New Mexico during World War II

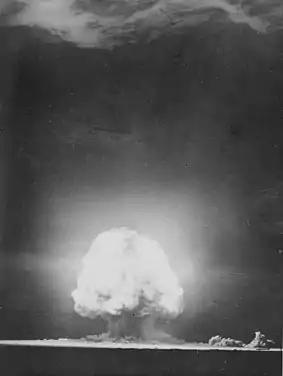
The Trinity explosion, which occurred in New Mexico on July 16, 1945, at what is now White Sands Proving Ground, marked the beginning of the Atomic Age.

New Mexico became a center for advanced, top secret military technology during the war. Several important technological breakthroughs occurred within the state, of which the most famous and decisive was the atomic bombing. Another a major innovation was the proximity fuse, a type of fuse attached to artillery shells that could trigger an explode within the proximity of a target, rather than on impact. Testing of proximity fused anti-aircraft shells was carried out from Kirtland Field as early as 1943; on a desert mesa nearby, the army suspended aircraft with "the tallest wooden towers in the world" to fire the shells at them. The fuses proved pivotal in the Pacific Theater, where they were used with devastating effect against Japanese aircraft, and in the Ardennes campaign against Germany during the 1944 Siege of Bastogne.